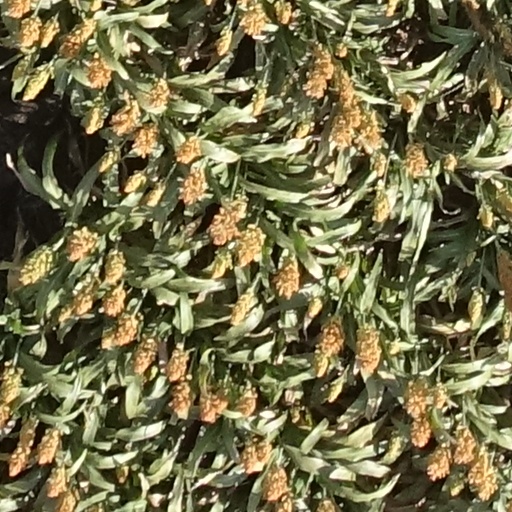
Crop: sorghum